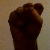
The image shows a hand gesture representing the letter 'S' in Indian Sign Language.